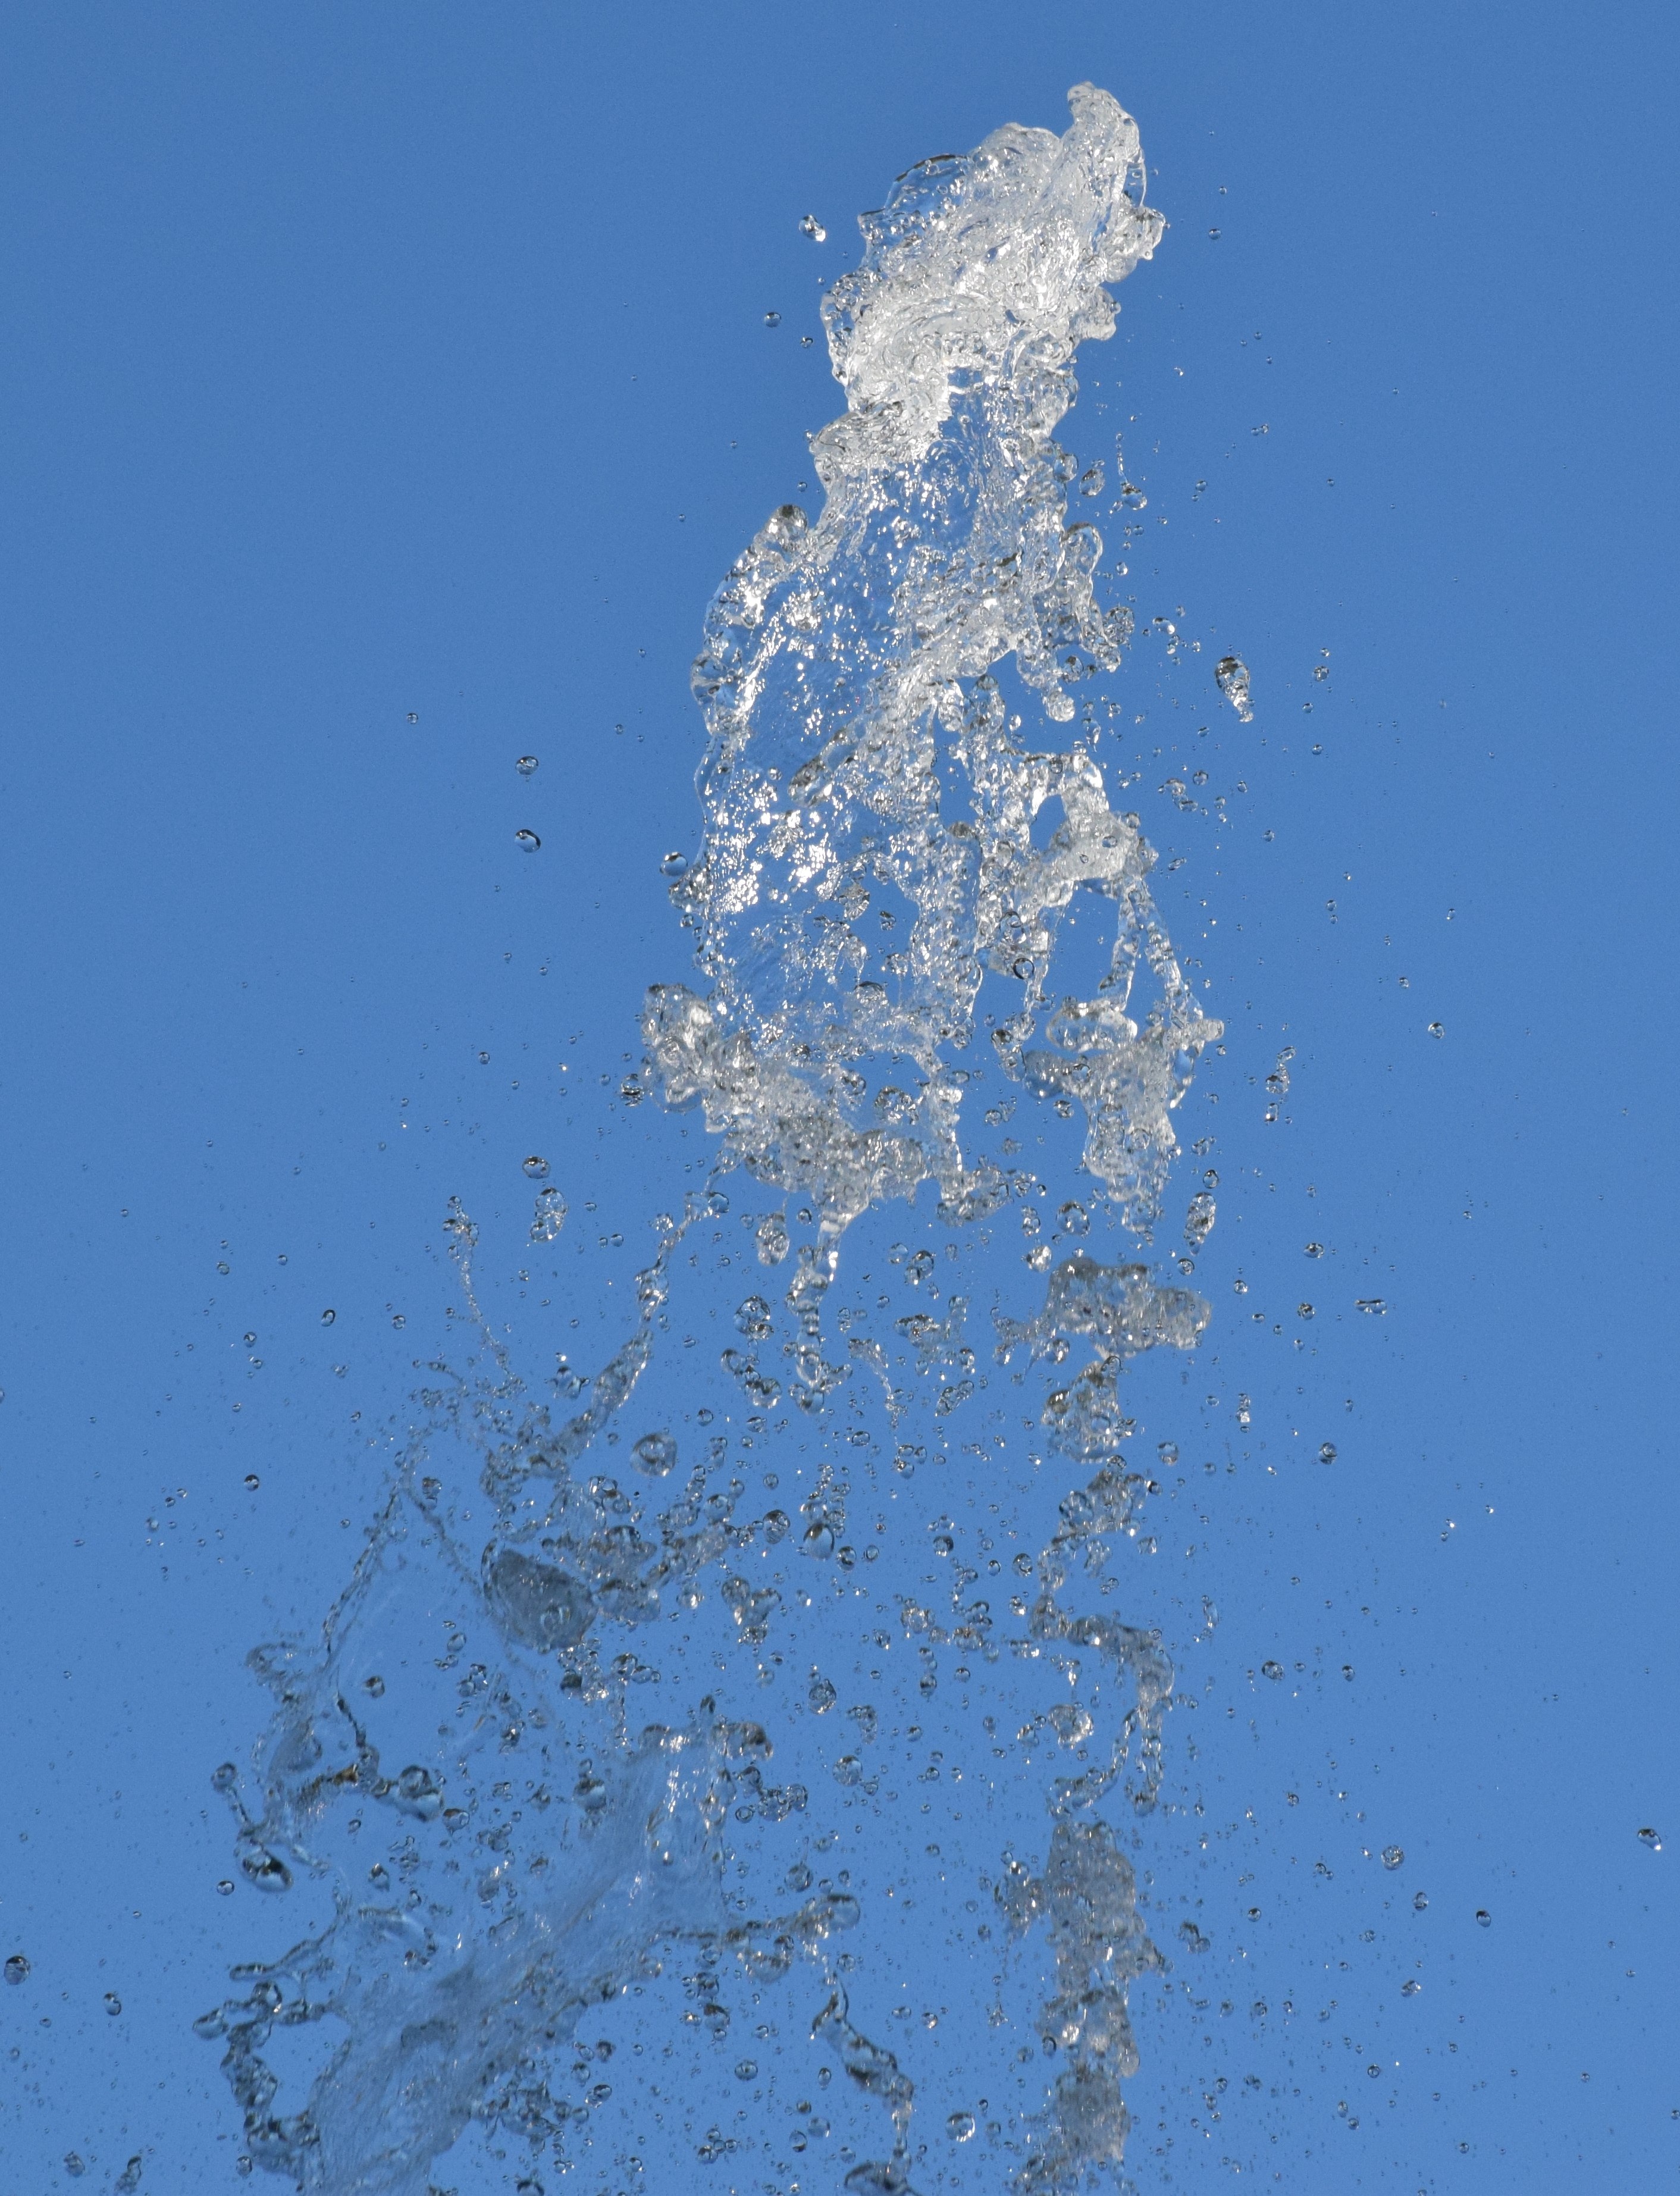
branch, snow, winter, sky, sun, flower, frost, ice, blue, water fountain, drip, bubble, freezing, water games